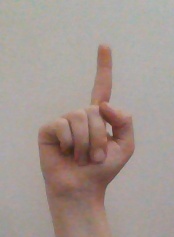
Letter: bb